Fascinating Aïda

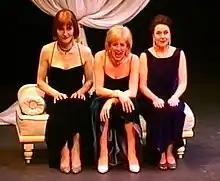
(from left to right) Adèle Anderson, Dillie Keane and Marilyn Cutts performing in "Barefaced Chic!" at the Lyric Hammersmith

Fascinating Aïda was founded in March 1983 by Dillie Keane, along with Marilyn Cutts and Lizzie Richardson. The members have varied frequently, but the central two have been Adèle Anderson – who joined the group in 1984 – and Keane. The trio started performing in a West End wine bar, but they soon caught the attention of the media and performed on television for the first time in July 1983.